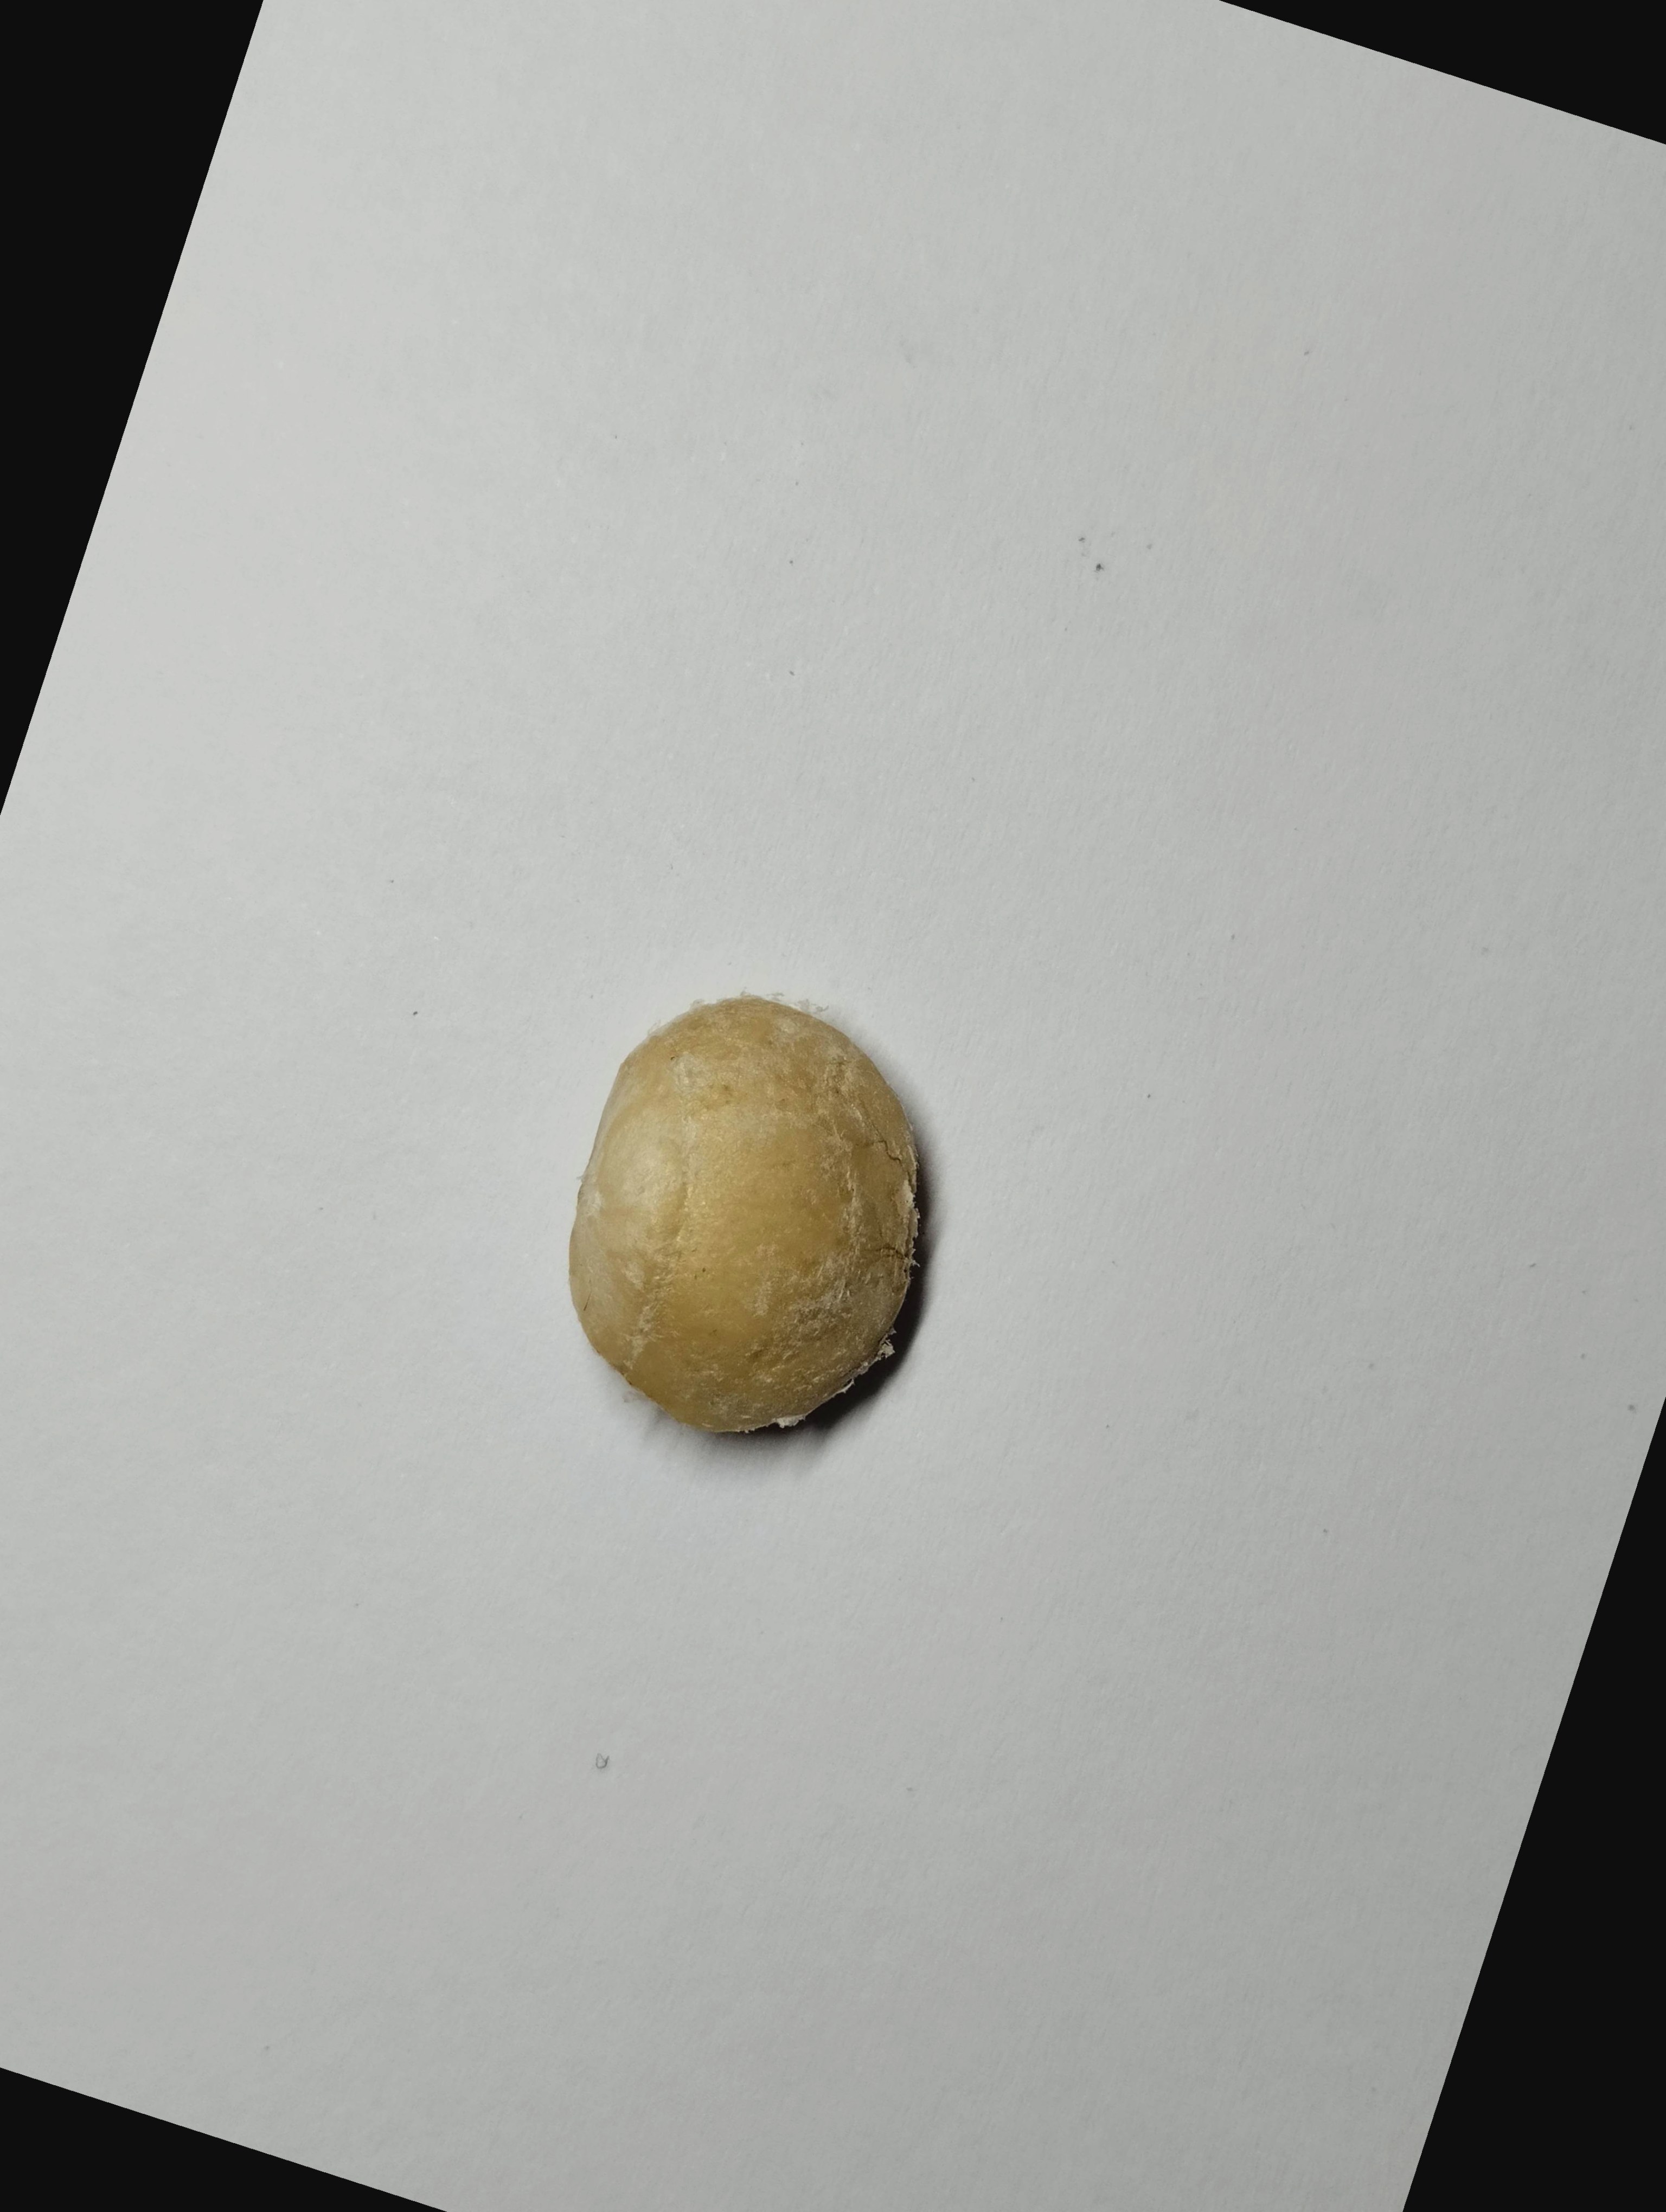
Label: bagus (good seed)